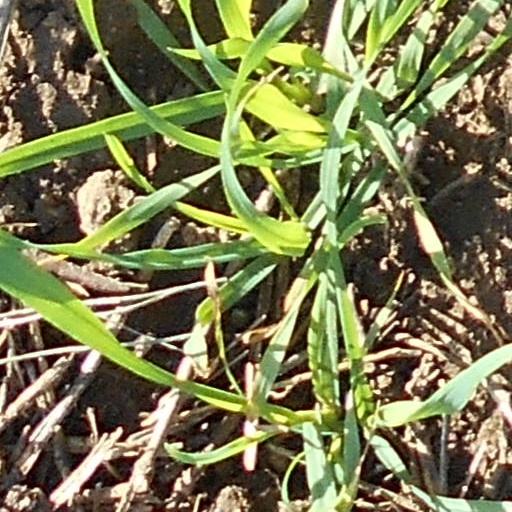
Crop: wheat